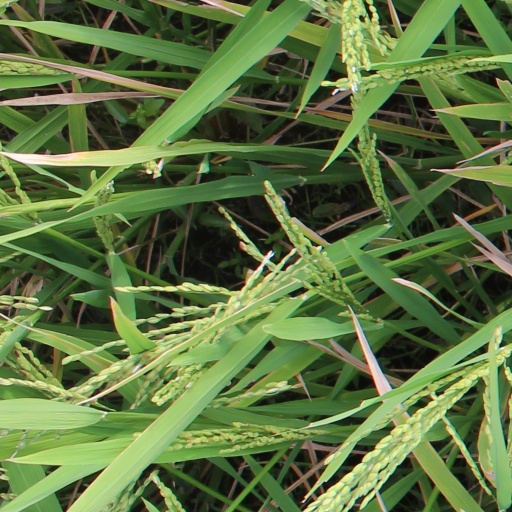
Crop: rice